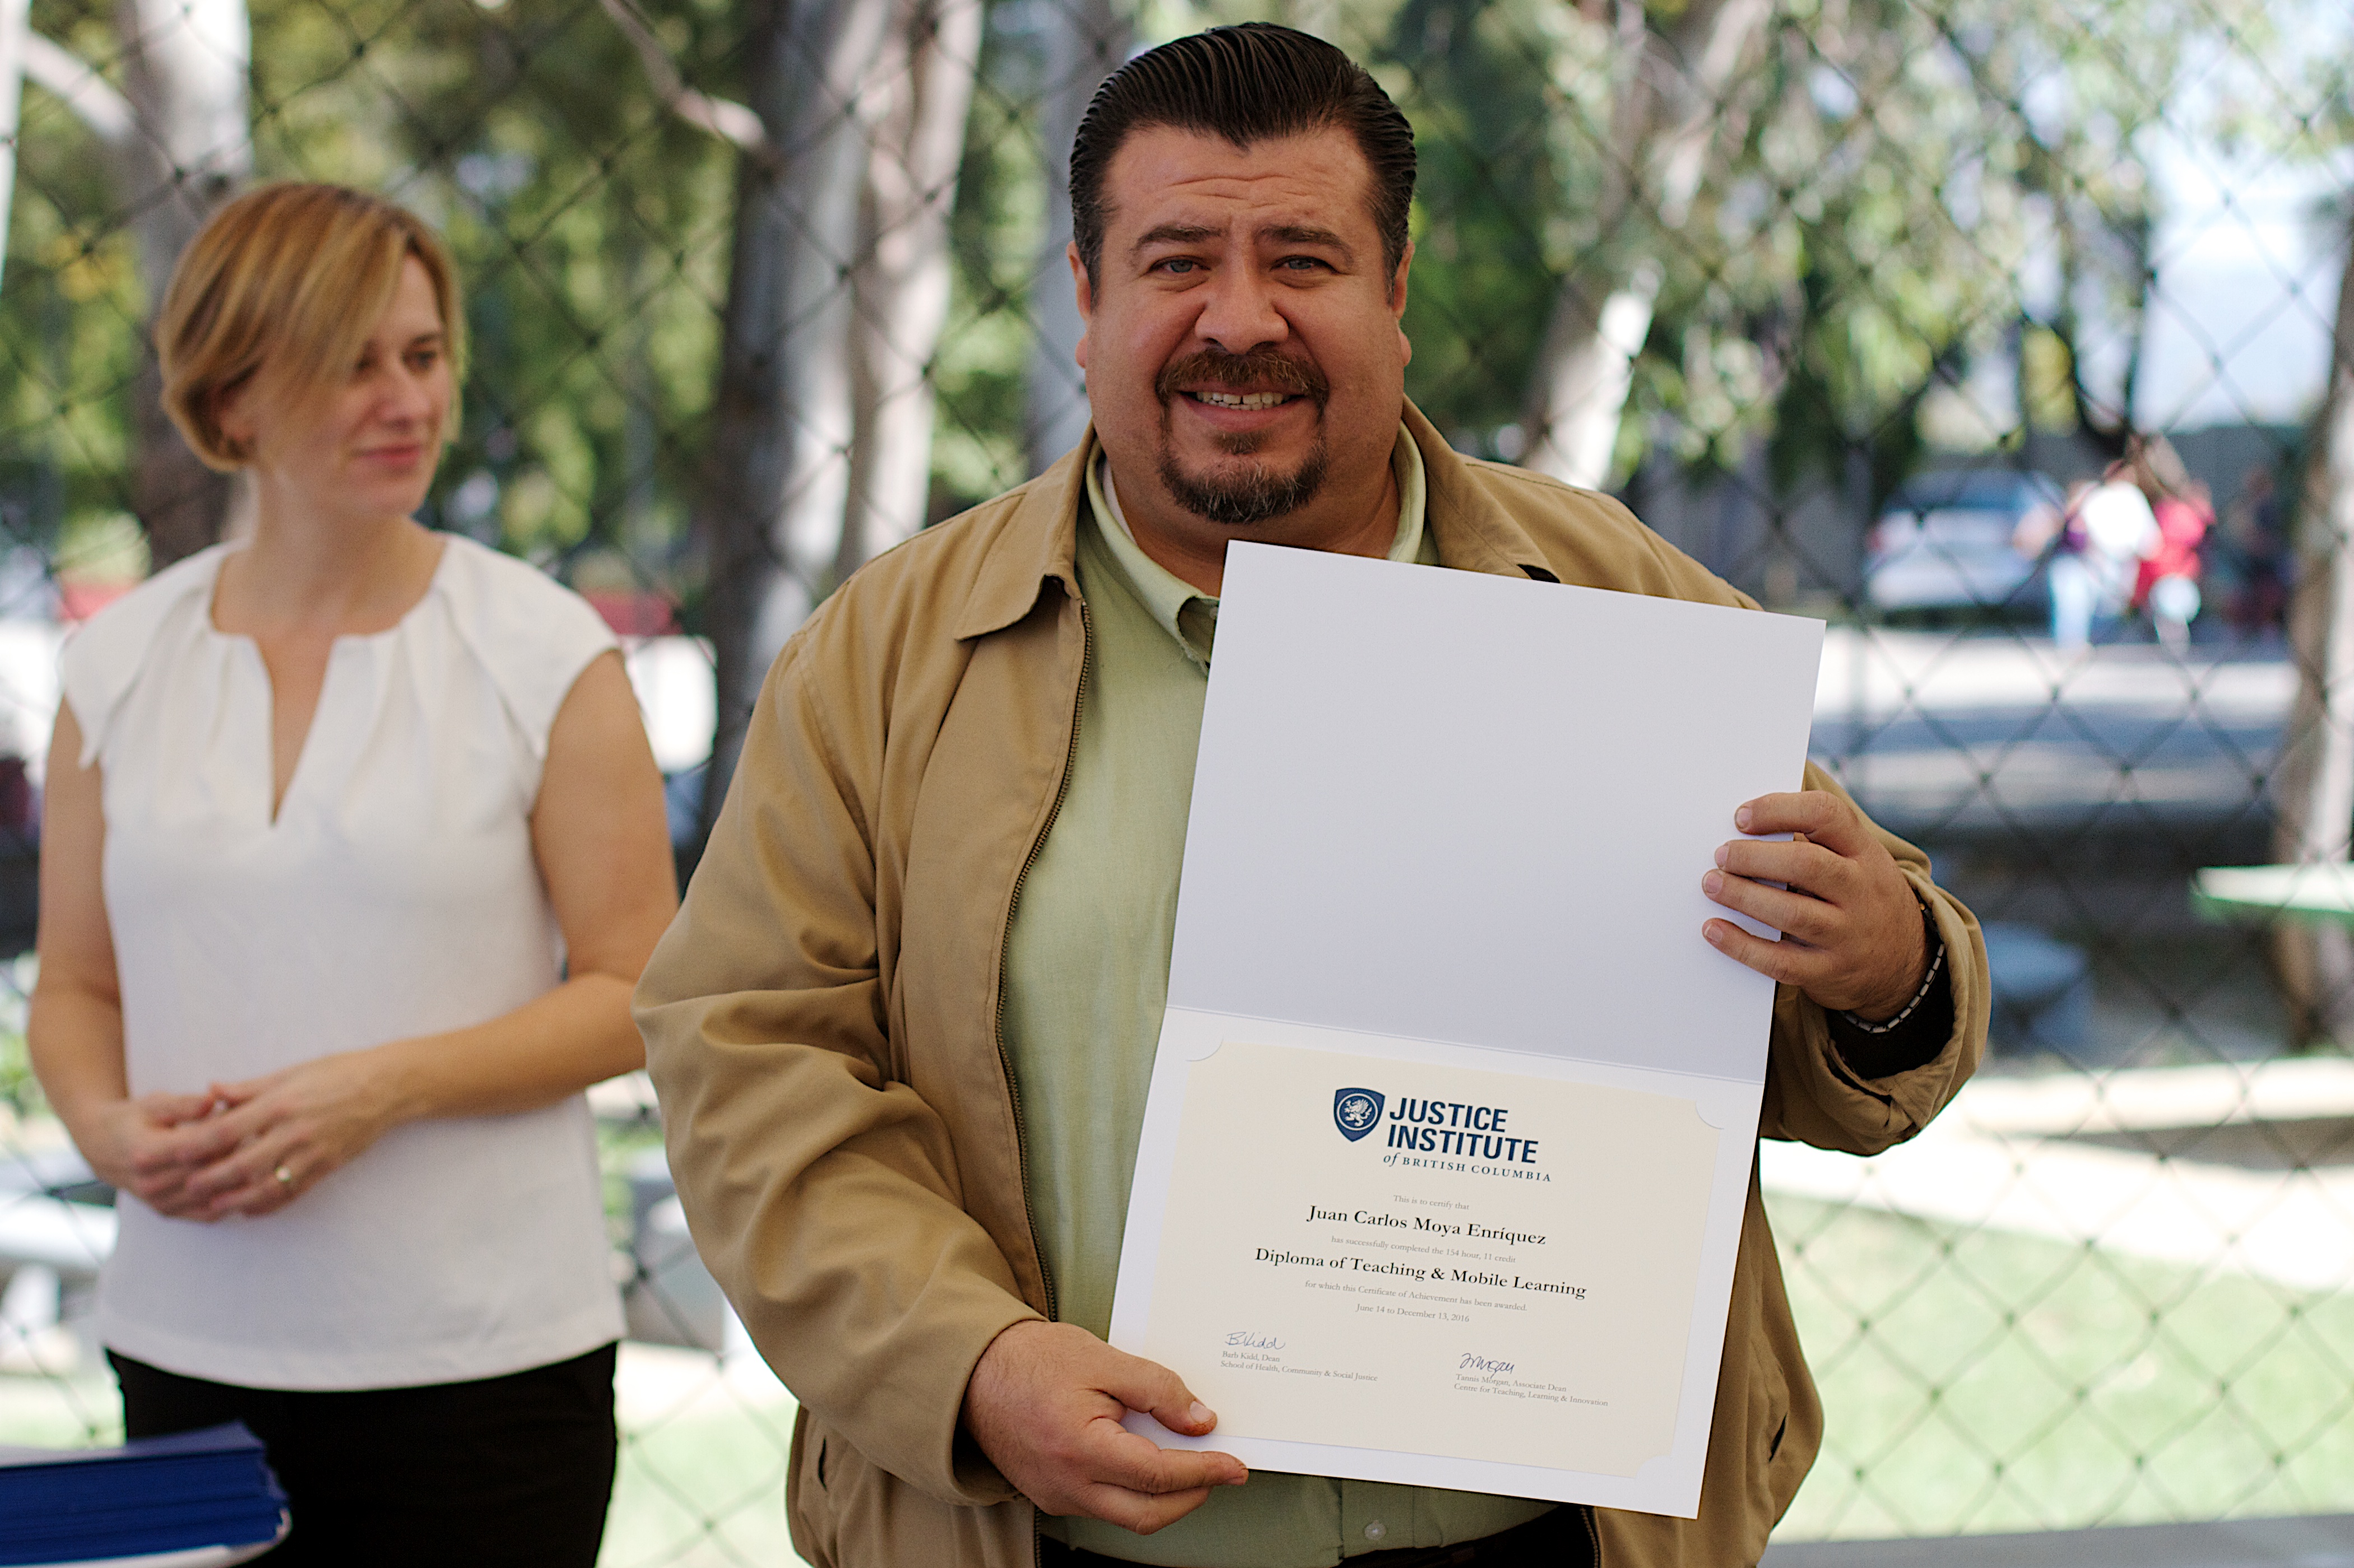
community, education, udgagora